Ralph Plaisted

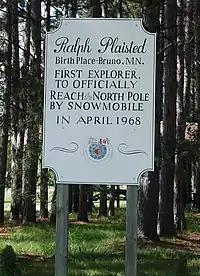
A sign in Bruno, Minnesota marking Plaisted's birthplace.

Plaisted was a high-school dropout from Bruno, Minnesota, who found success as an insurance salesman. An avid outdoorsman, in the early 1960s he was one of the first Minnesotans to buy a Ski-Doo snowmobile, a then-novel invention of Canada's Bombardier Company, and became a convert and promoter of the machine. In 1965, Plaisted drove his snowmobile from Ely to White Bear Lake, Minnesota in one day, which is regarded as the first long-distance snowmobile trek.